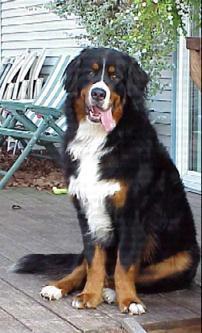
Greater_Swiss_Mountain_dog